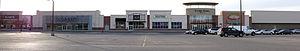
Guelph est une ville canadienne du sud-ouest de l'Ontario. Au recensement de 2016, on y dénombrait une population de 131 794 habitants). Connue comme "la ville royale", elle se situe à 28 kilomètres à l'est de Waterloo et 100 kilomètres du centre-ville de Toronto. Guelph est le siège du comté de Wellington, mais jouit d'une indépendance politique. Grâce à son bas taux de crime, Guelph est considérée comme une des meilleurs villes où vivre. De la même manière, Guelph a un taux de chômage parmi les plus bas au pays.